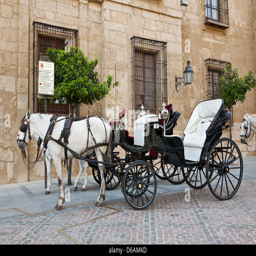
carriage waiting in front for a visit around the beautiful and touristic city